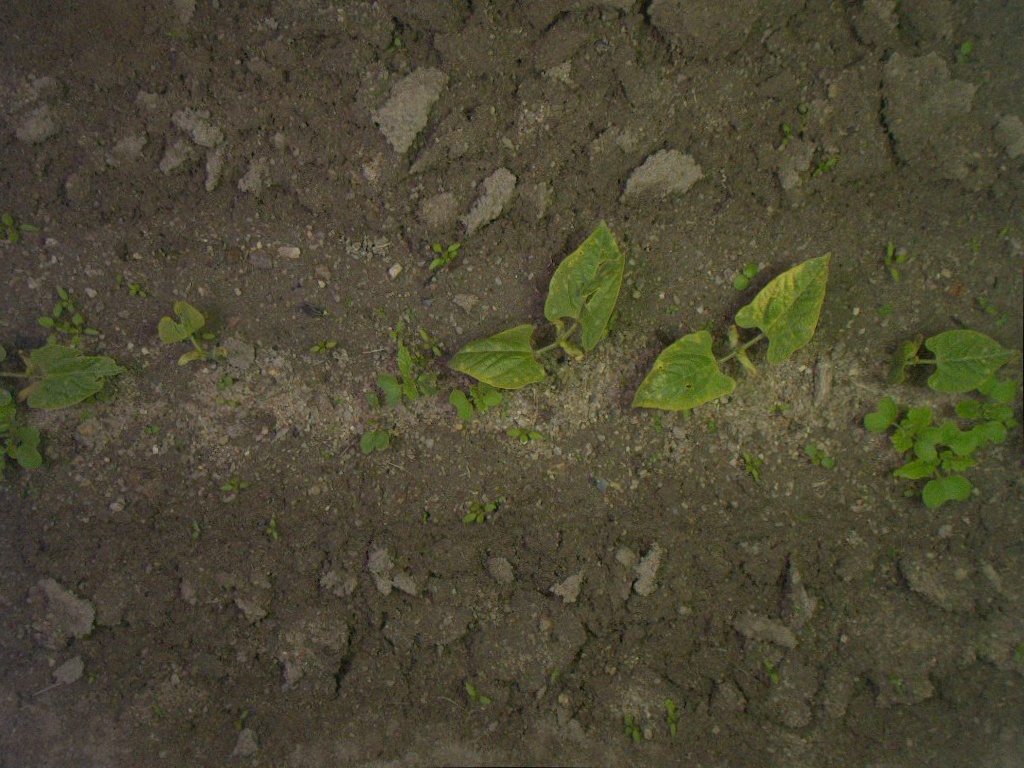
Crop: bean
Objects: stem_bean, stem_bean, stem_bean, stem_bean, stem_bean, bean, bean, bean, bean, bean